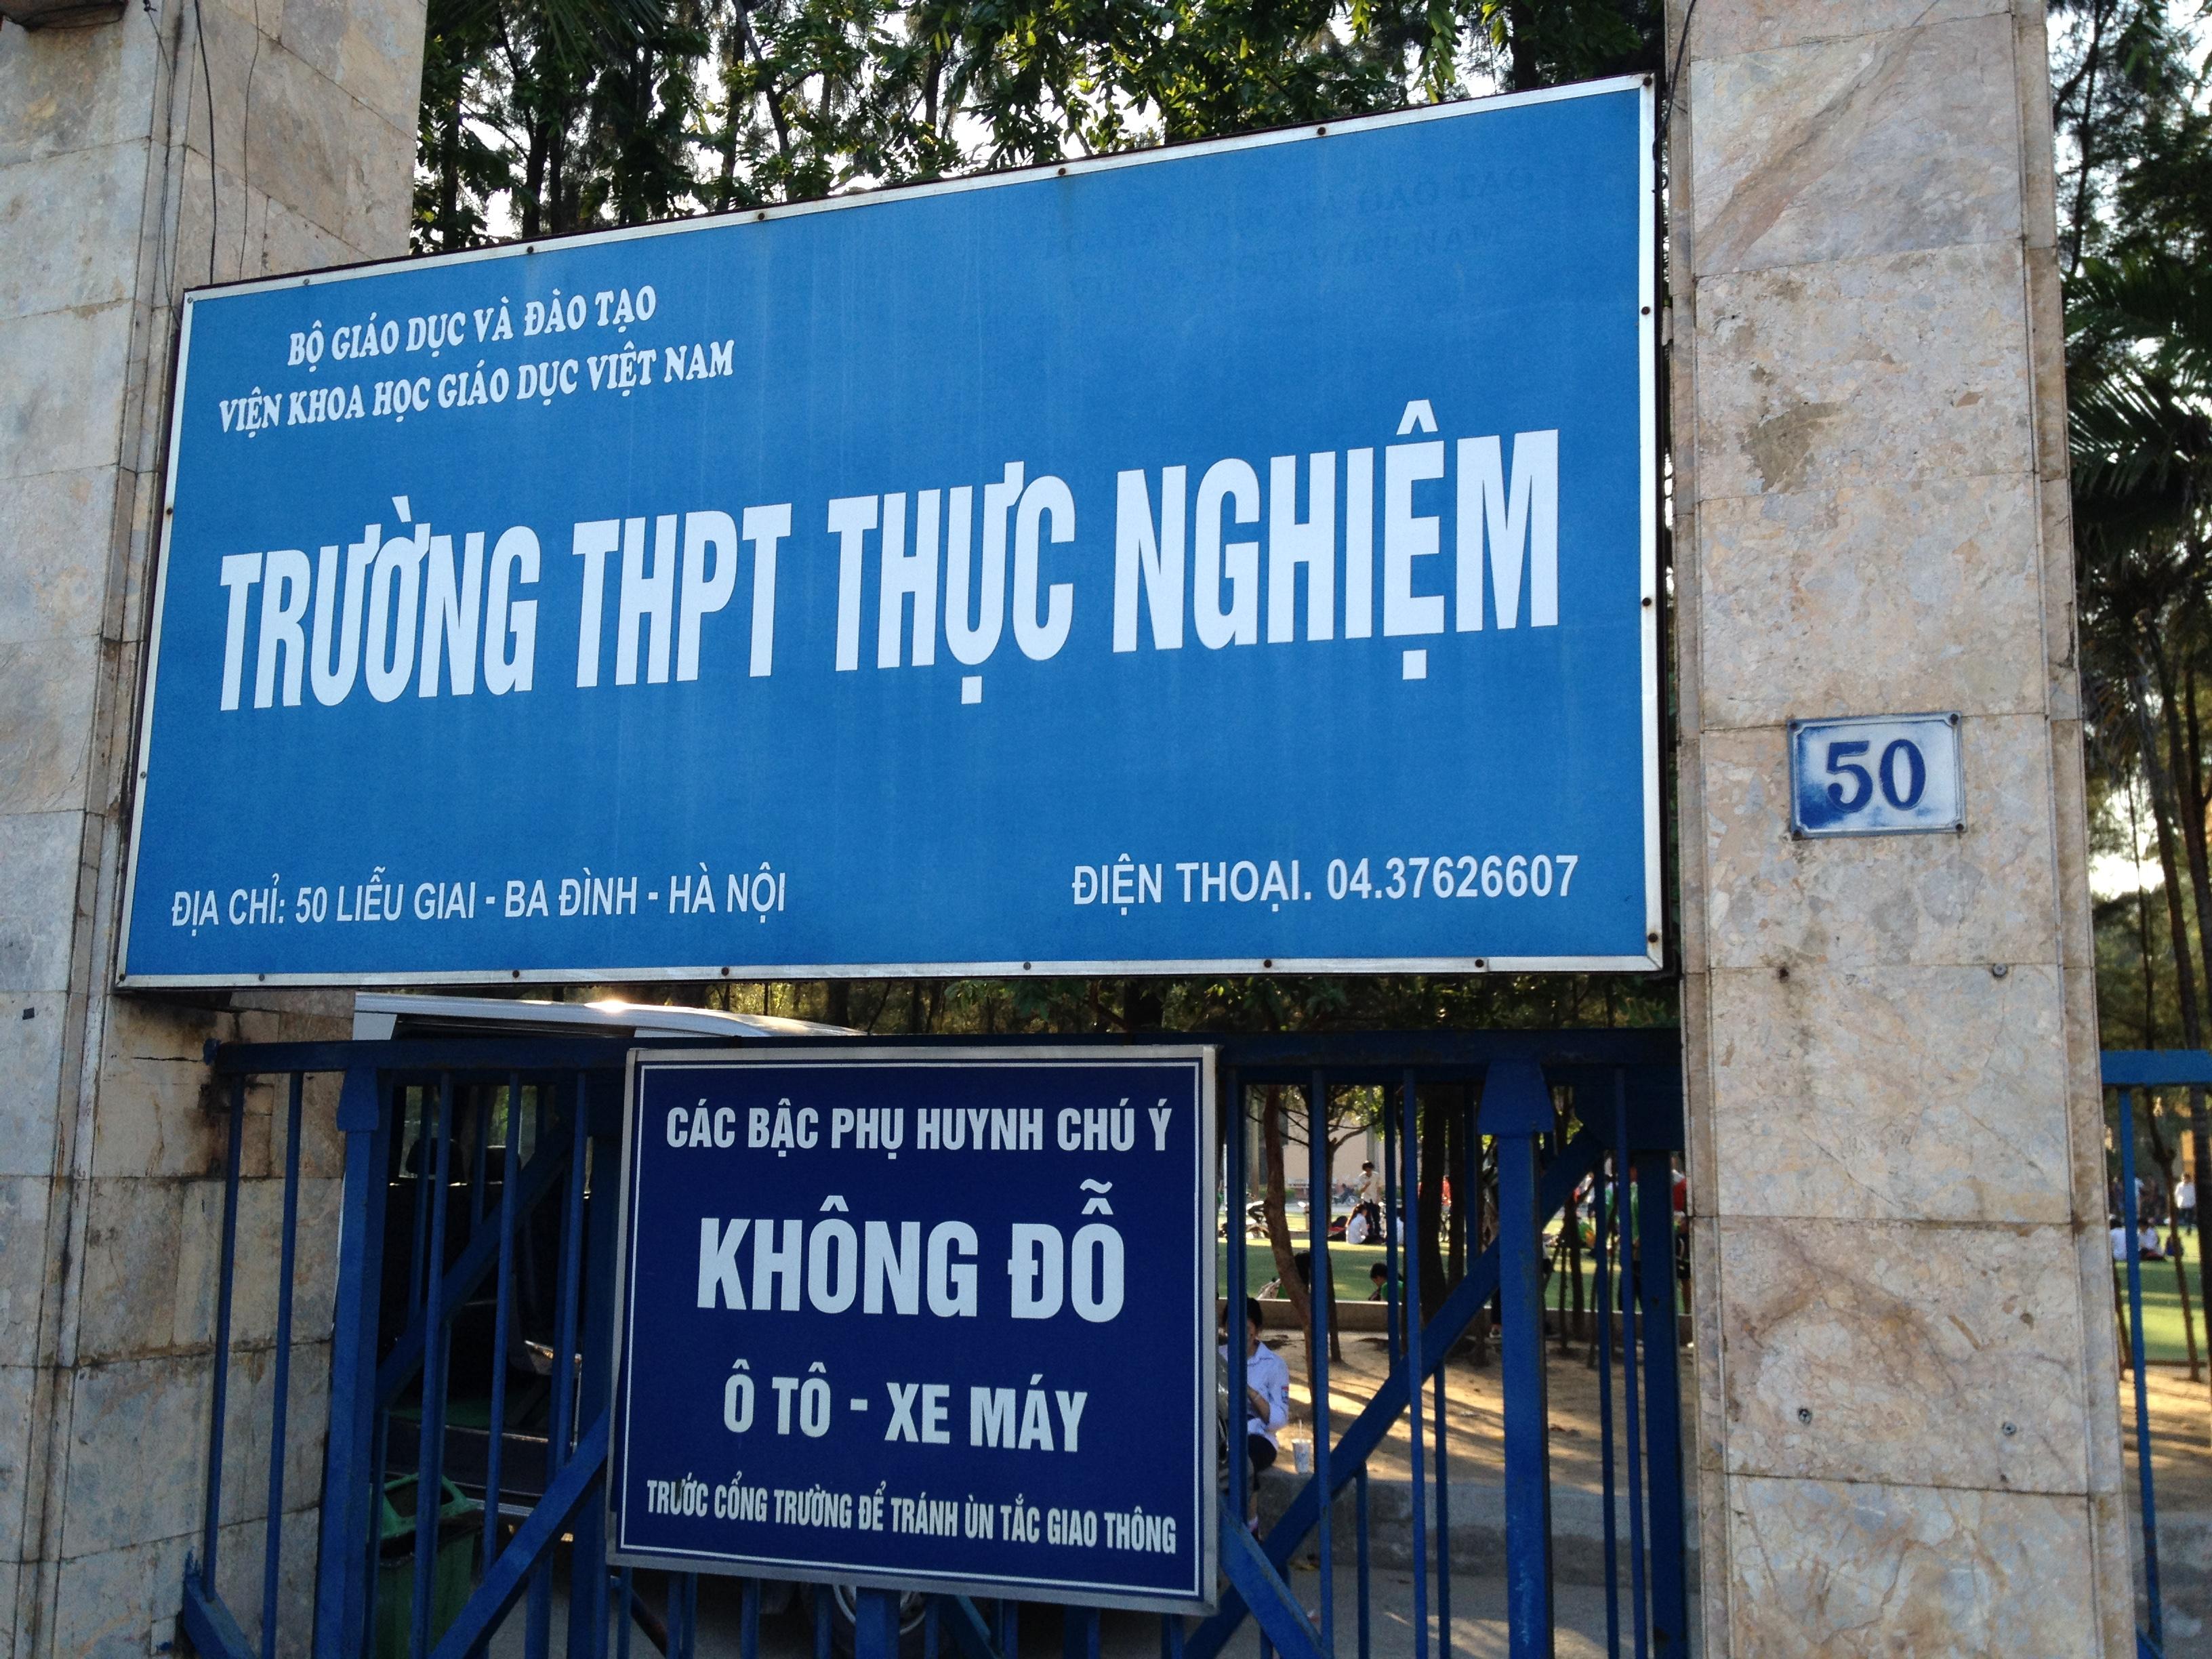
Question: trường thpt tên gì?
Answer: tên là thực nghiệm